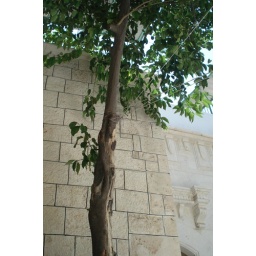
Lemon tree in my old house in Aleppo